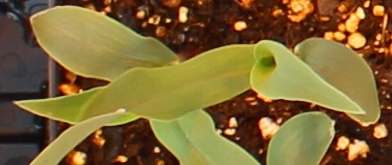
Label: Corn